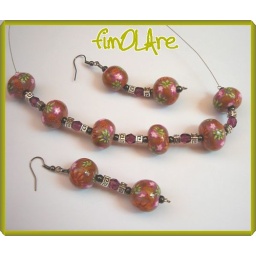
Beautiful gold, green and pink fimo beads and beautiful crystal beads in this necklace and these earrings